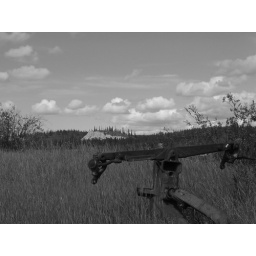
Random Rusted car frames beside the river